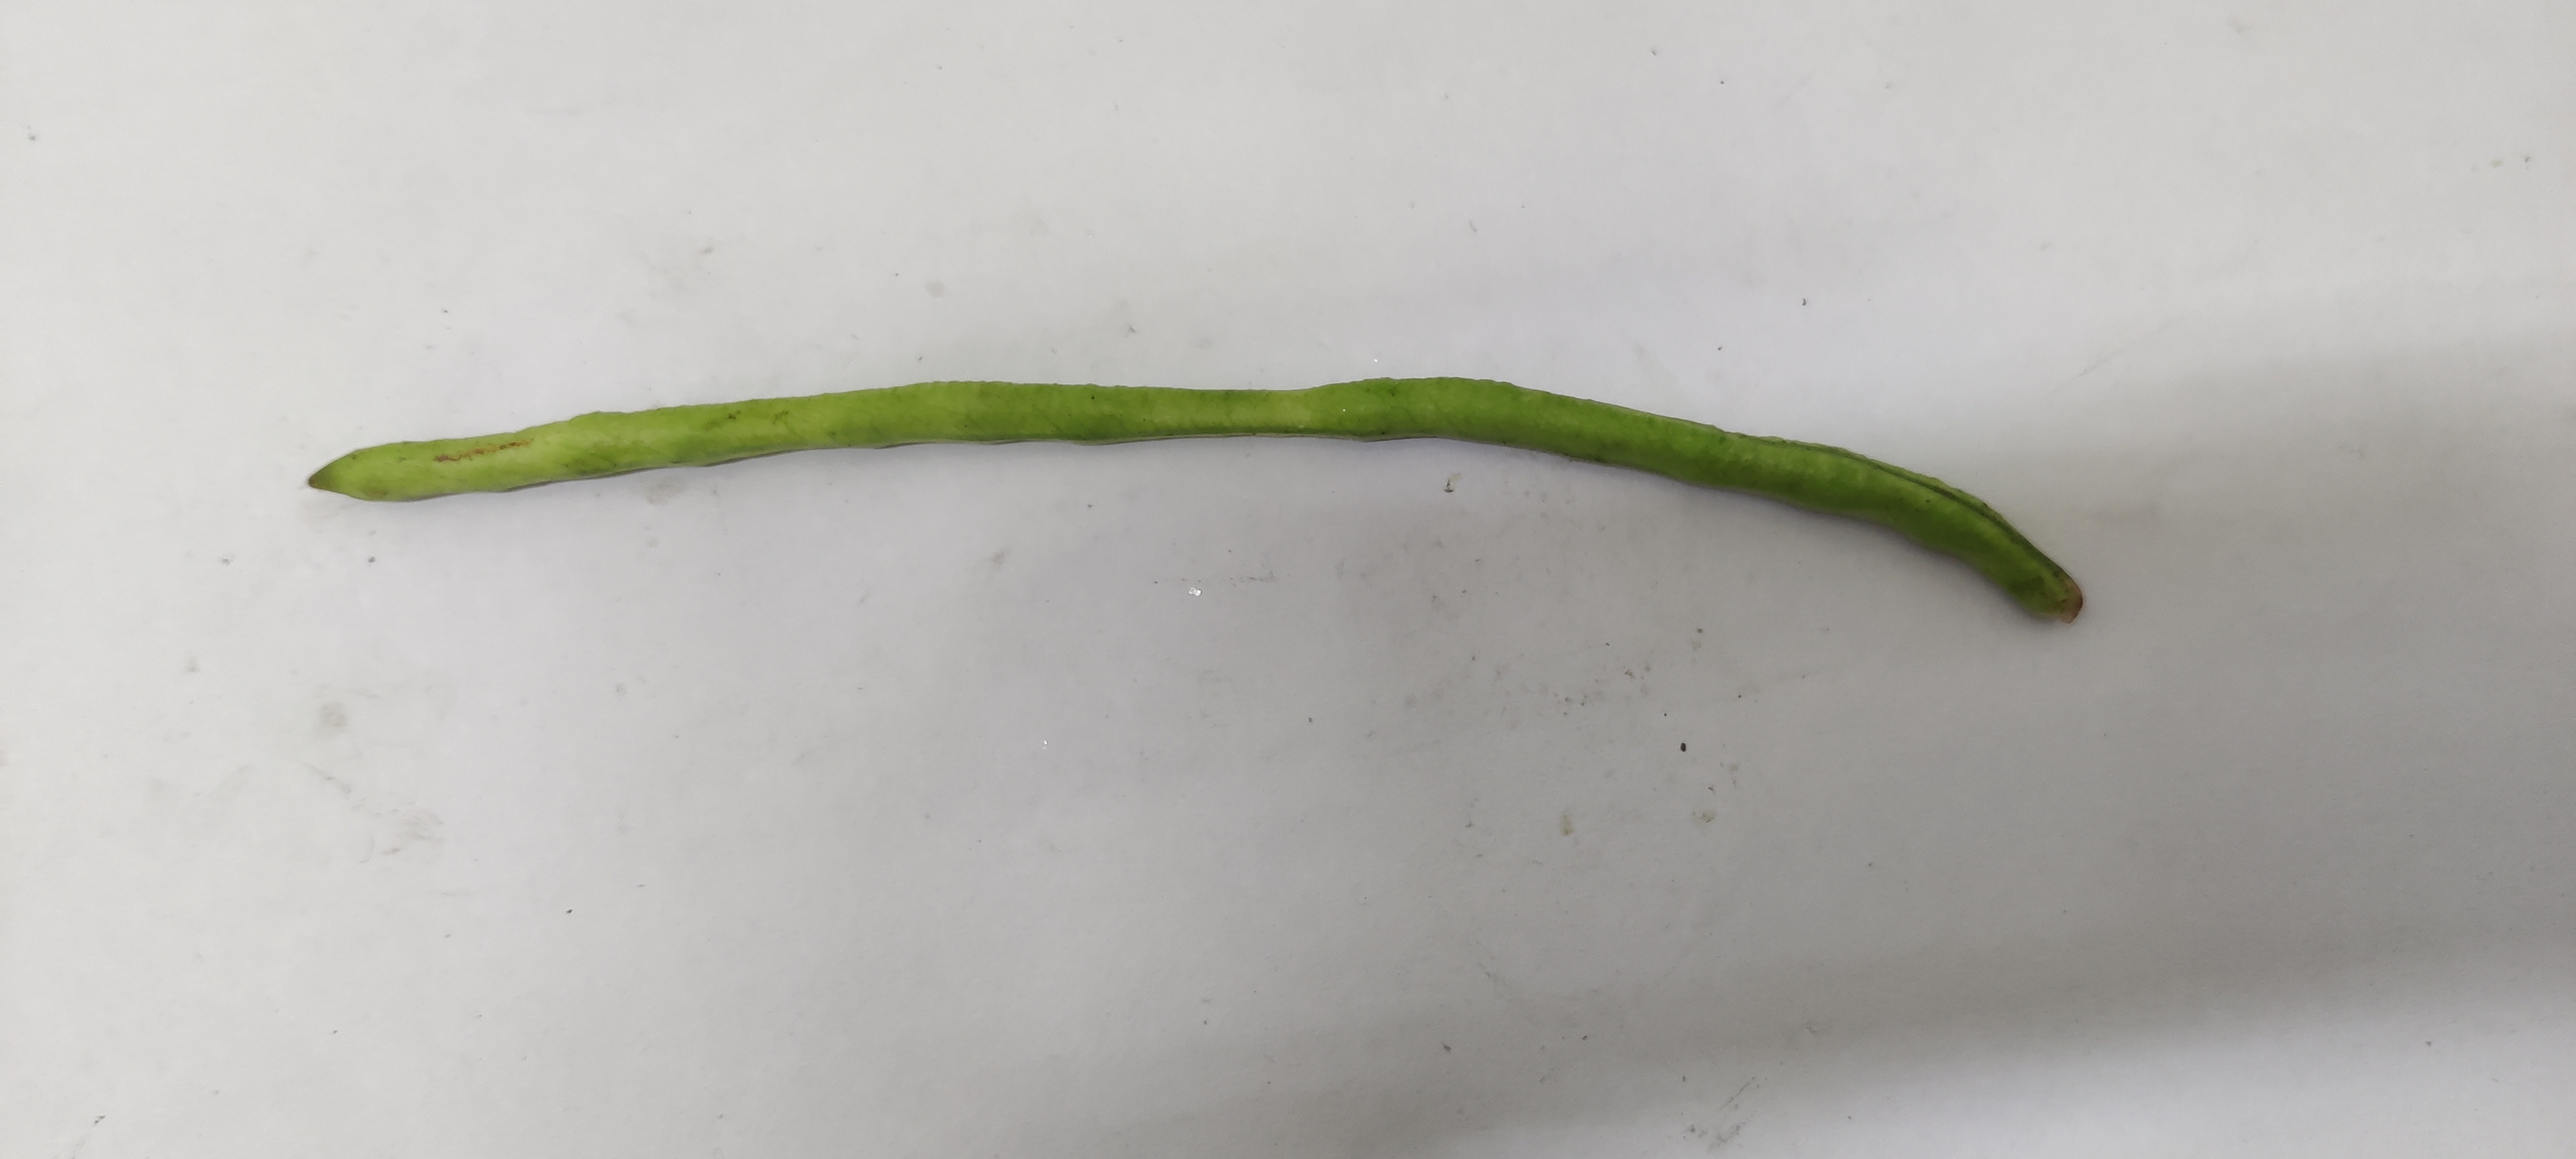
Crop: Cowpea
Condition: Fresh